Riders of the Purple Sage (1925 film)

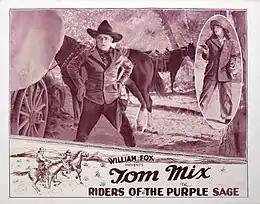
Lobby card

"Riders of the Purple Sage" was filmed on location in Lone Pine, California and the nearby Alabama Hills. The film features an uncredited bit role by future film star Gary Cooper as a rider. Warner Oland, who plays the corrupt lawyer Lew Walters, would later star in the Charlie Chan films.